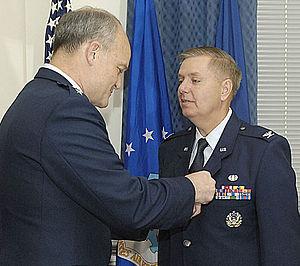
Lindsey Olin Graham, né le 9 juillet 1955 à Central, est un homme politique américain, membre du Parti républicain et sénateur de la Caroline du Sud au Congrès des États-Unis depuis 2003. Il est auparavant élu du 3ᵉ district congressionnel de l'État à la Chambre des représentants des États-Unis de 1994 à 2003.